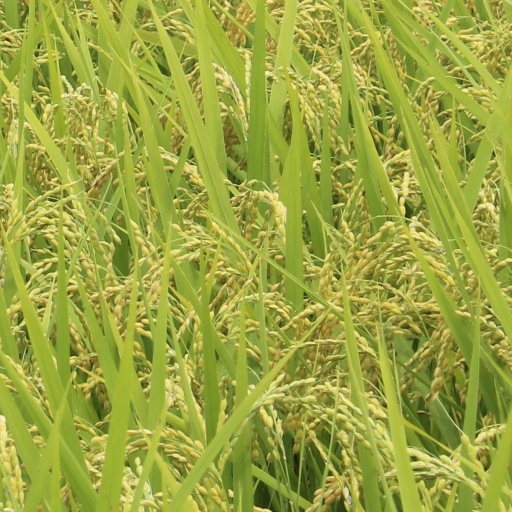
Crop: rice